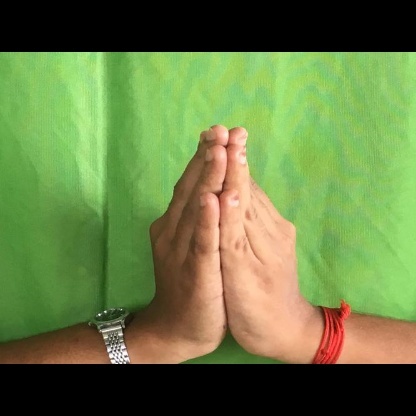
Mudra: Anjali